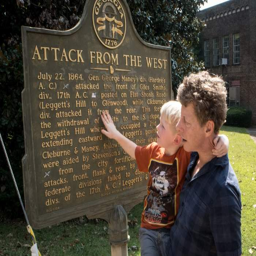
person and encounter with a historic marker started their journey on a lesson in history .